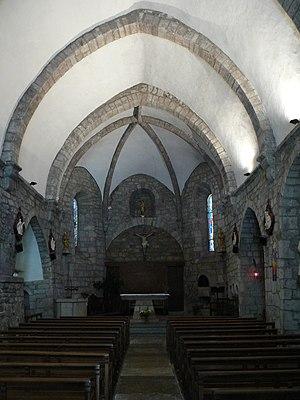
Intérieur de l'église de Banassac